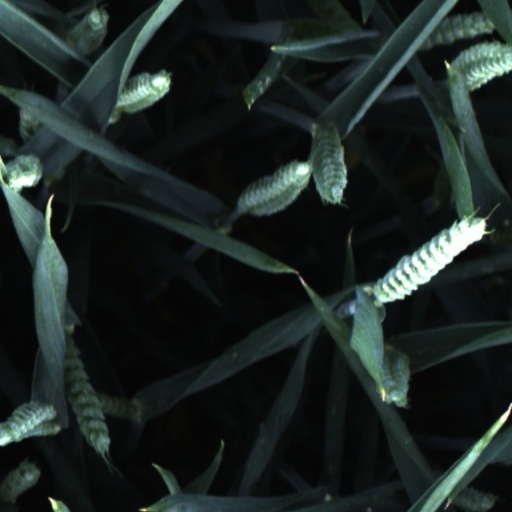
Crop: wheat